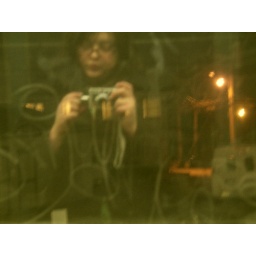
I was waiting for the train and for 2 hours I took pictures. I was in that little glass boxes.